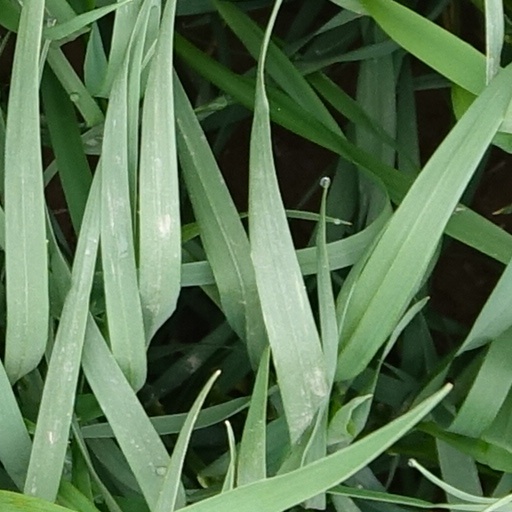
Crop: wheat